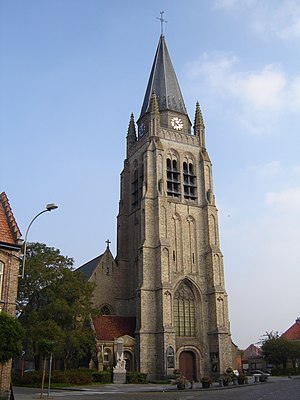
Vlamertinge / Geografi
Vlamertinge er en landsby i den belgiske provins Vestflandern og en delkommune i Ieper. Bymidten i Vlamertinge ligger lige udenfor Iepers centrum, langs hovedvejen N38 til den nærliggende by Poperinge.